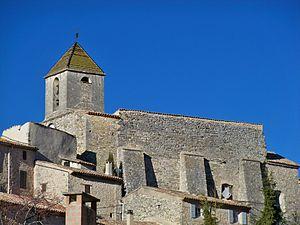
église à Aurel (Vaucluse, France)
Aurel est une commune française située dans le département de Vaucluse en région Provence-Alpes-Côte d'Azur.